Question: Please indicate a possible affordance area of the jump_skateboard that can be used for standing
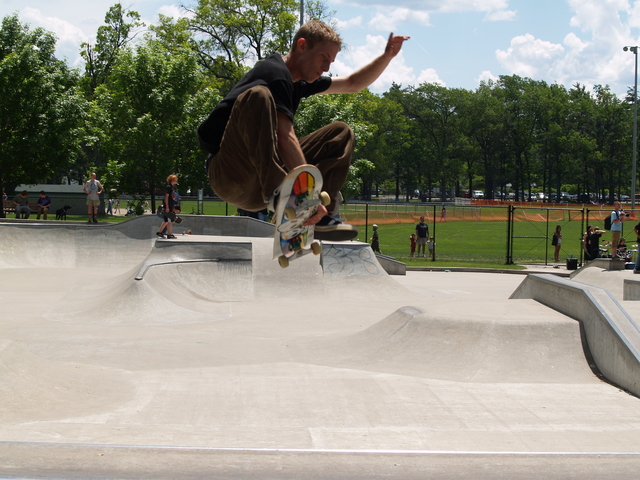
Answer: [270.01, 162.189, 331.801, 270.547]